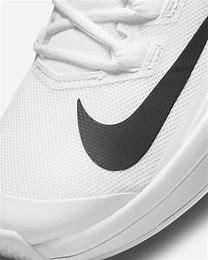
Brand: Nike
Model: Court Vapor Lite